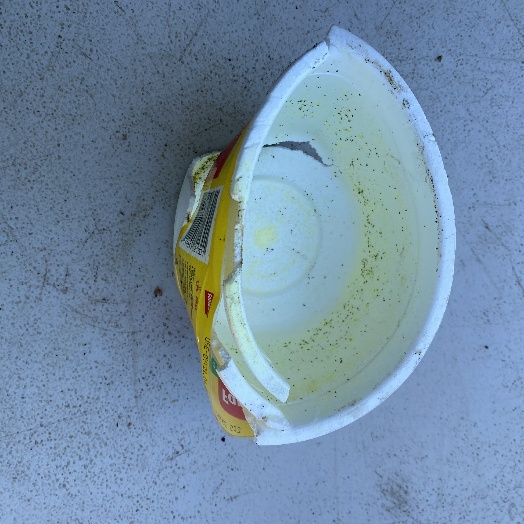
Label: Plastic